Muhammad's first revelation

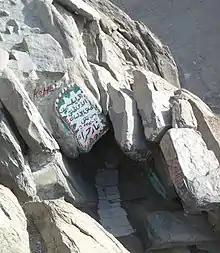
The entrance to the Hira cave

According to Islamic tradition, during one such occasion while he was in contemplation, the angel Gabriel appeared before him in the year 610 CE and said, "Read", upon which he replied, "I am unable to read". Thereupon the angel caught him (forcefully) and pressed him so hard that he could not bear it any more. This happened two more times after which the angel commanded Muhammad to recite the following verses: